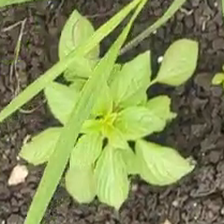
Weed species: Lamber_Quarter_plant(Chenopodium )